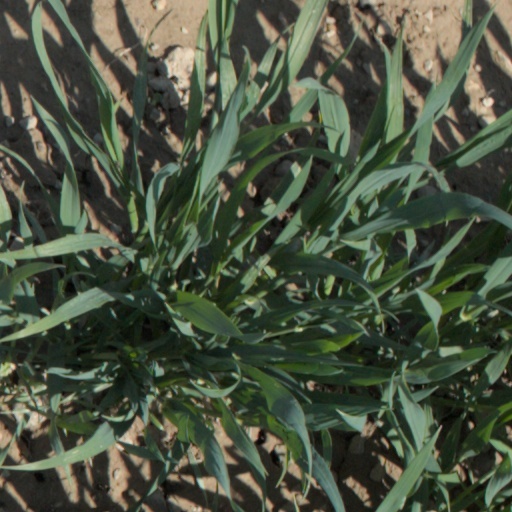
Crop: wheat